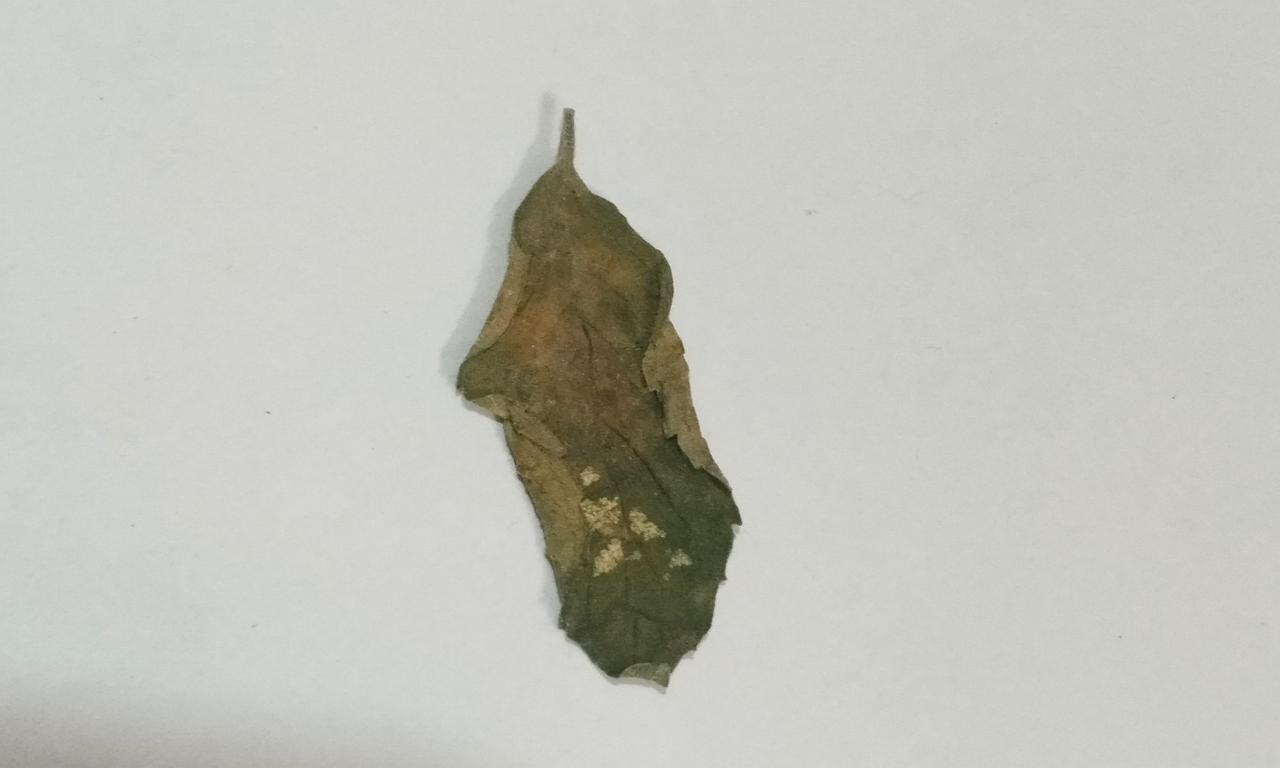
Label: Dried